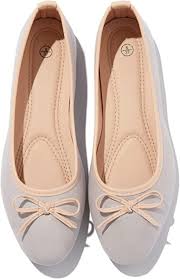
Label: Ballet Flat